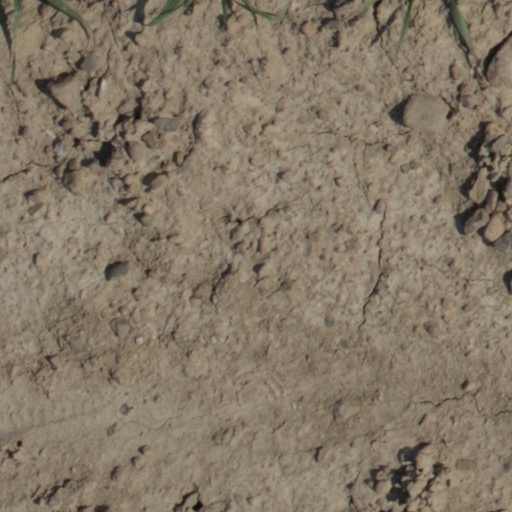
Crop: wheat